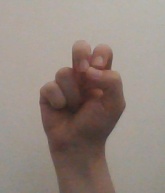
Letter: gaaf